Edward Elgar

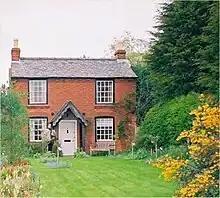
Elgar's birthplace, The Firs, Lower Broadheath, Worcestershire

Edward Elgar was born in the small village of Lower Broadheath, near Worcester, England, on 2 June 1857. His father, William Henry Elgar (1821–1906), was raised in Dover and had been apprenticed to a London music publisher. In 1841 William moved to Worcester, where he worked as a piano tuner and set up a shop selling sheet music and musical instruments. In 1848 he married Ann Greening (1822–1902), daughter of a farm worker.